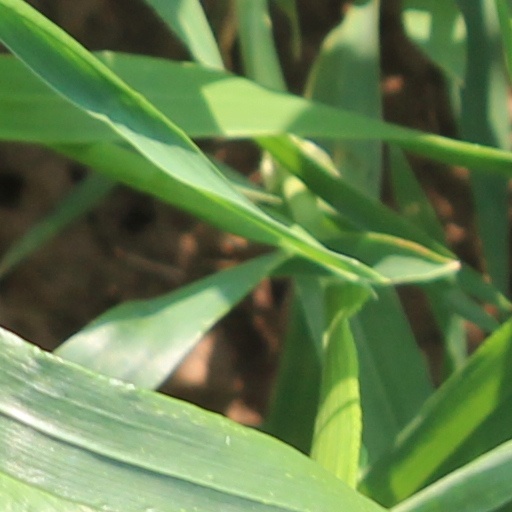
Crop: wheat